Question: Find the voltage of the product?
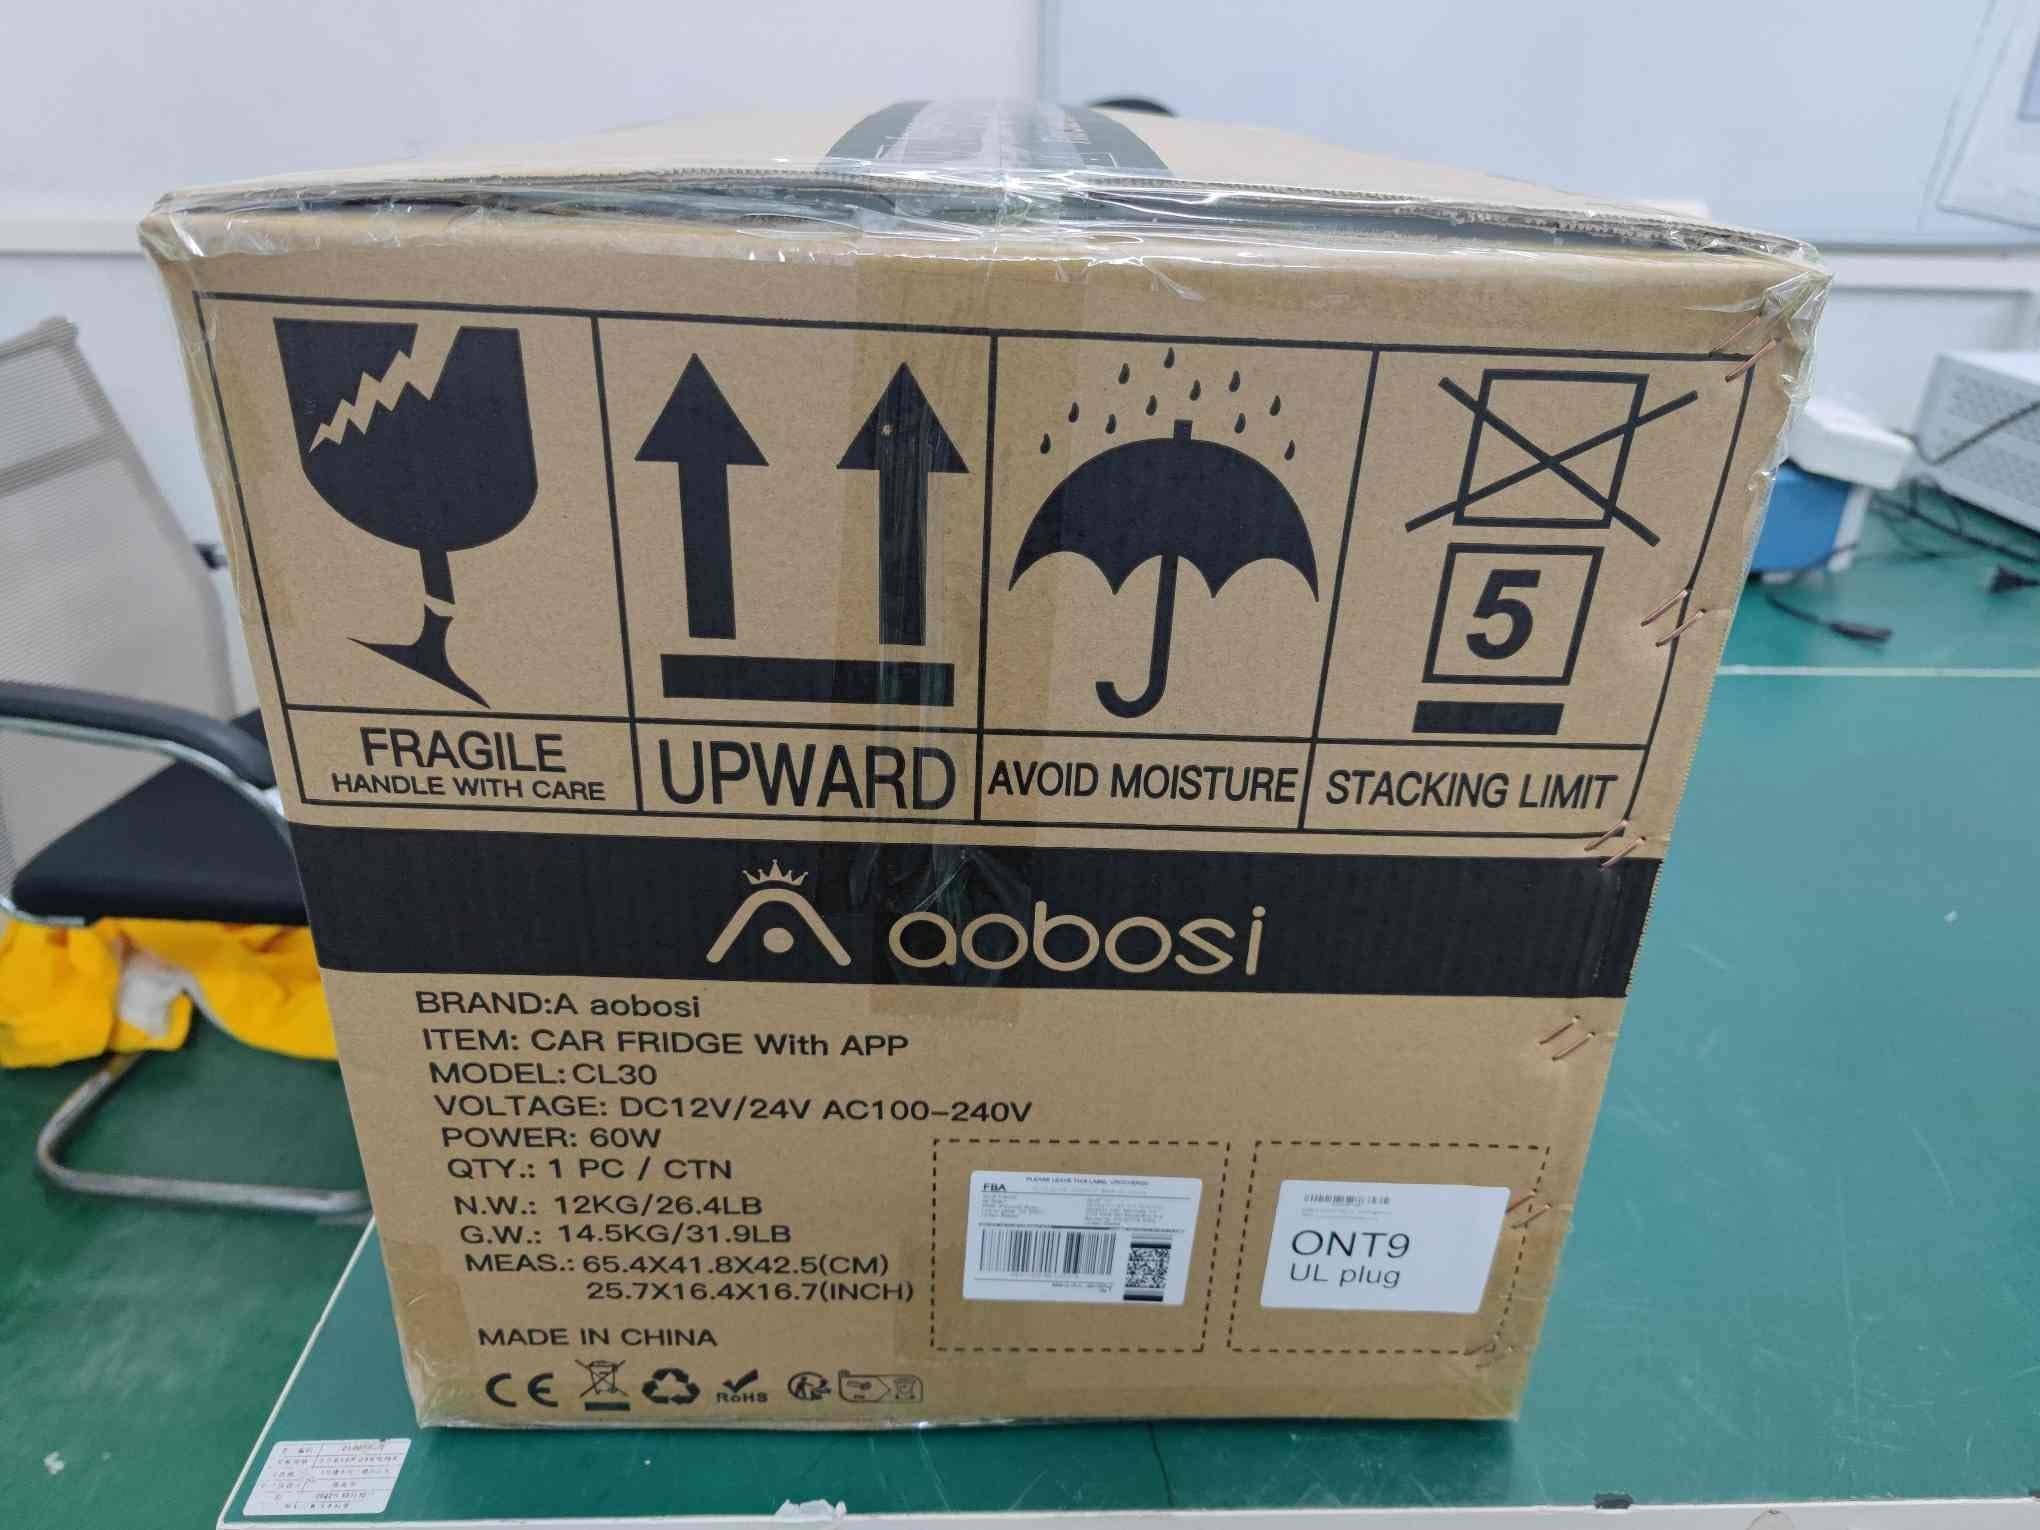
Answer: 12.0 volt